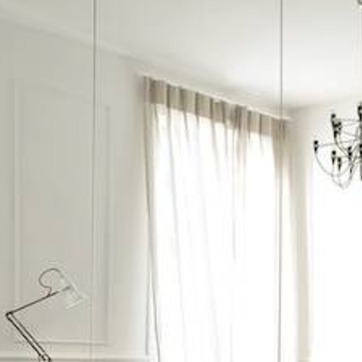
Material: mirror